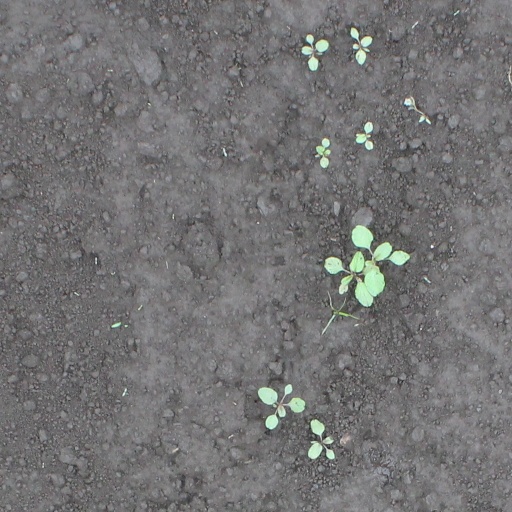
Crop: soybean